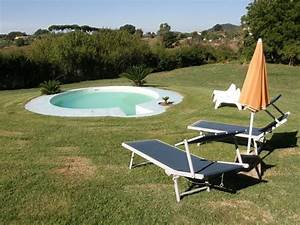
Label: butterfly